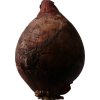
Label: red_onion